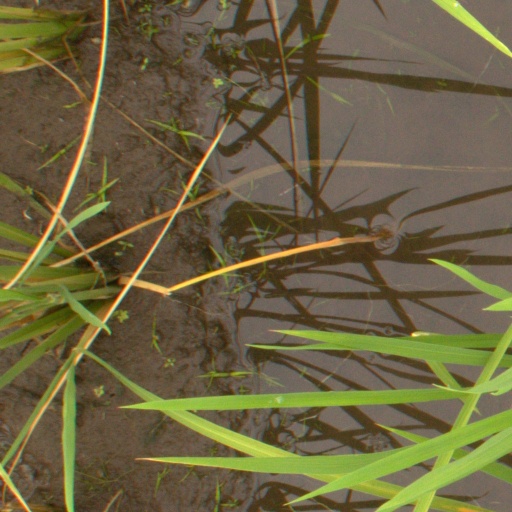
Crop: rice